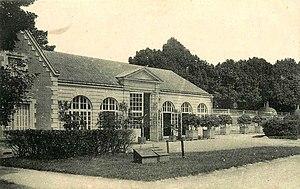
L'orangerie du château, à gauche de la cour d'honneur devant le château. Elle date de la période 1711-1753 et existe toujours.
Le château d'Ognon était situé dans la commune d'Ognon, dans l'Oise.